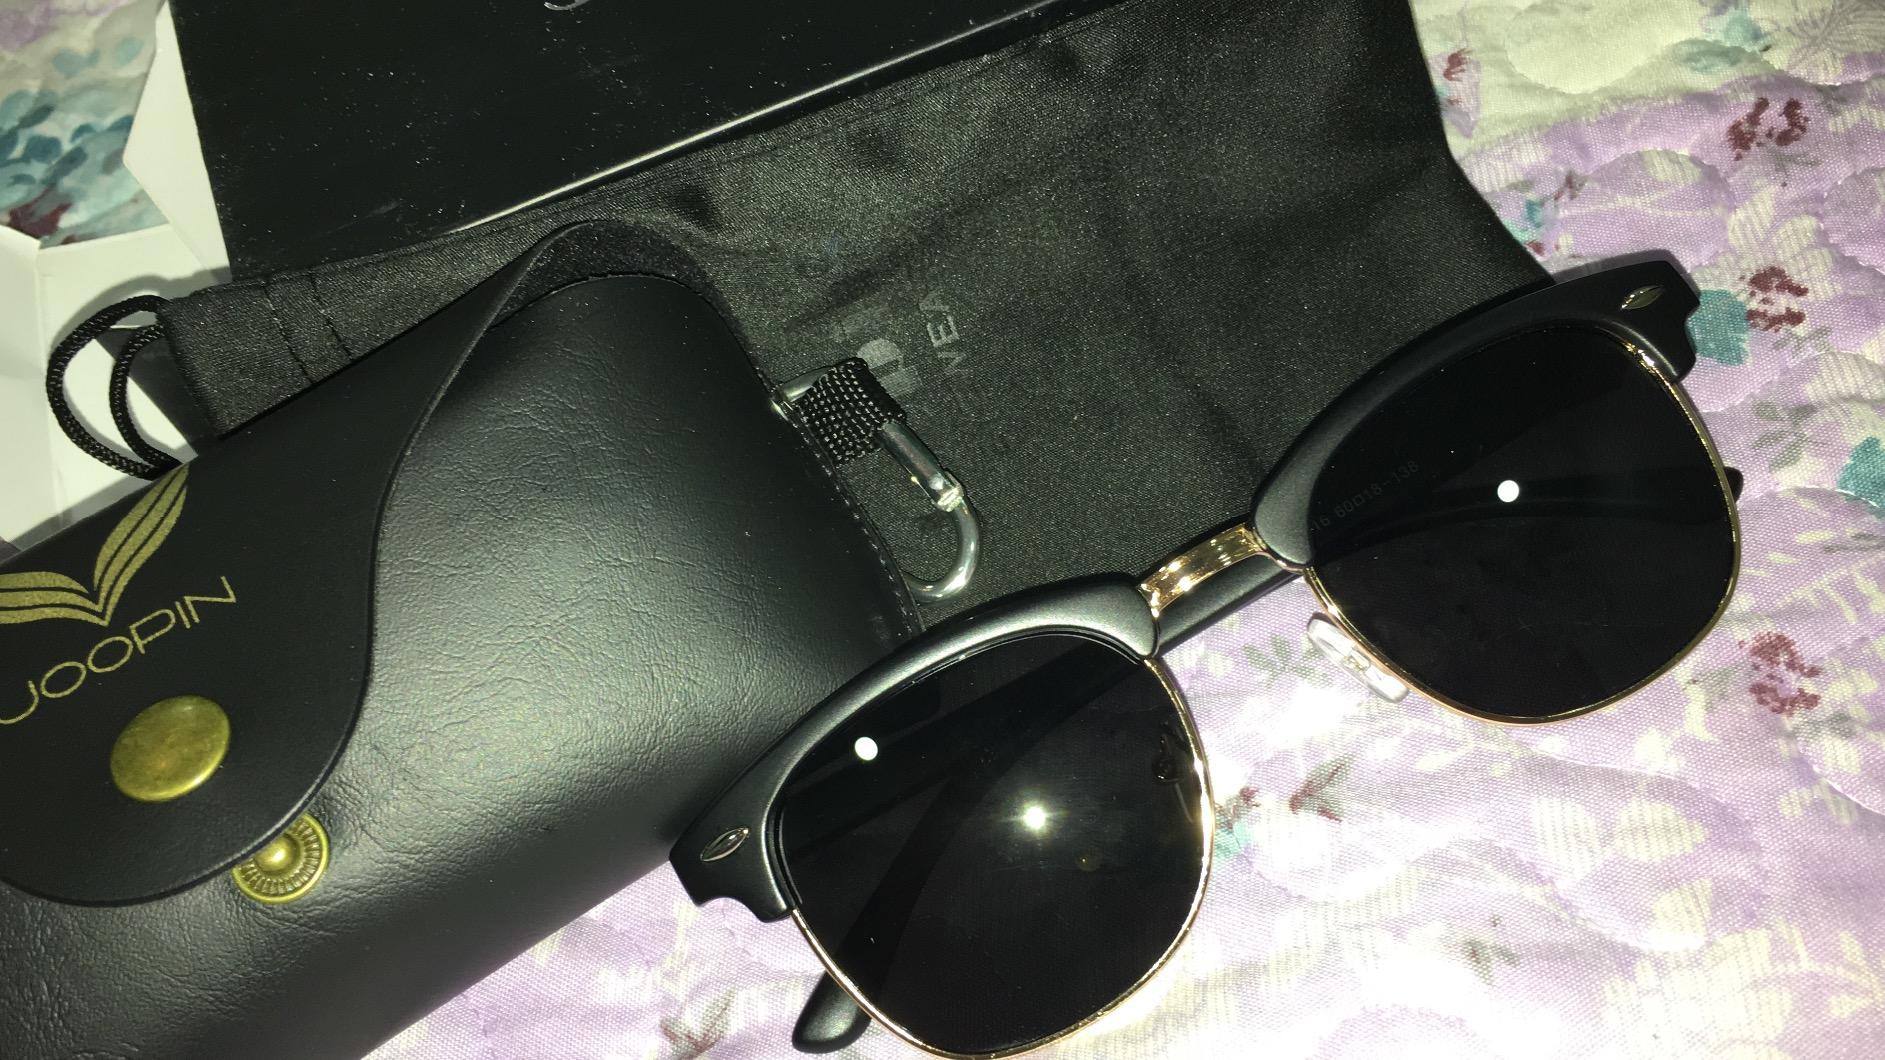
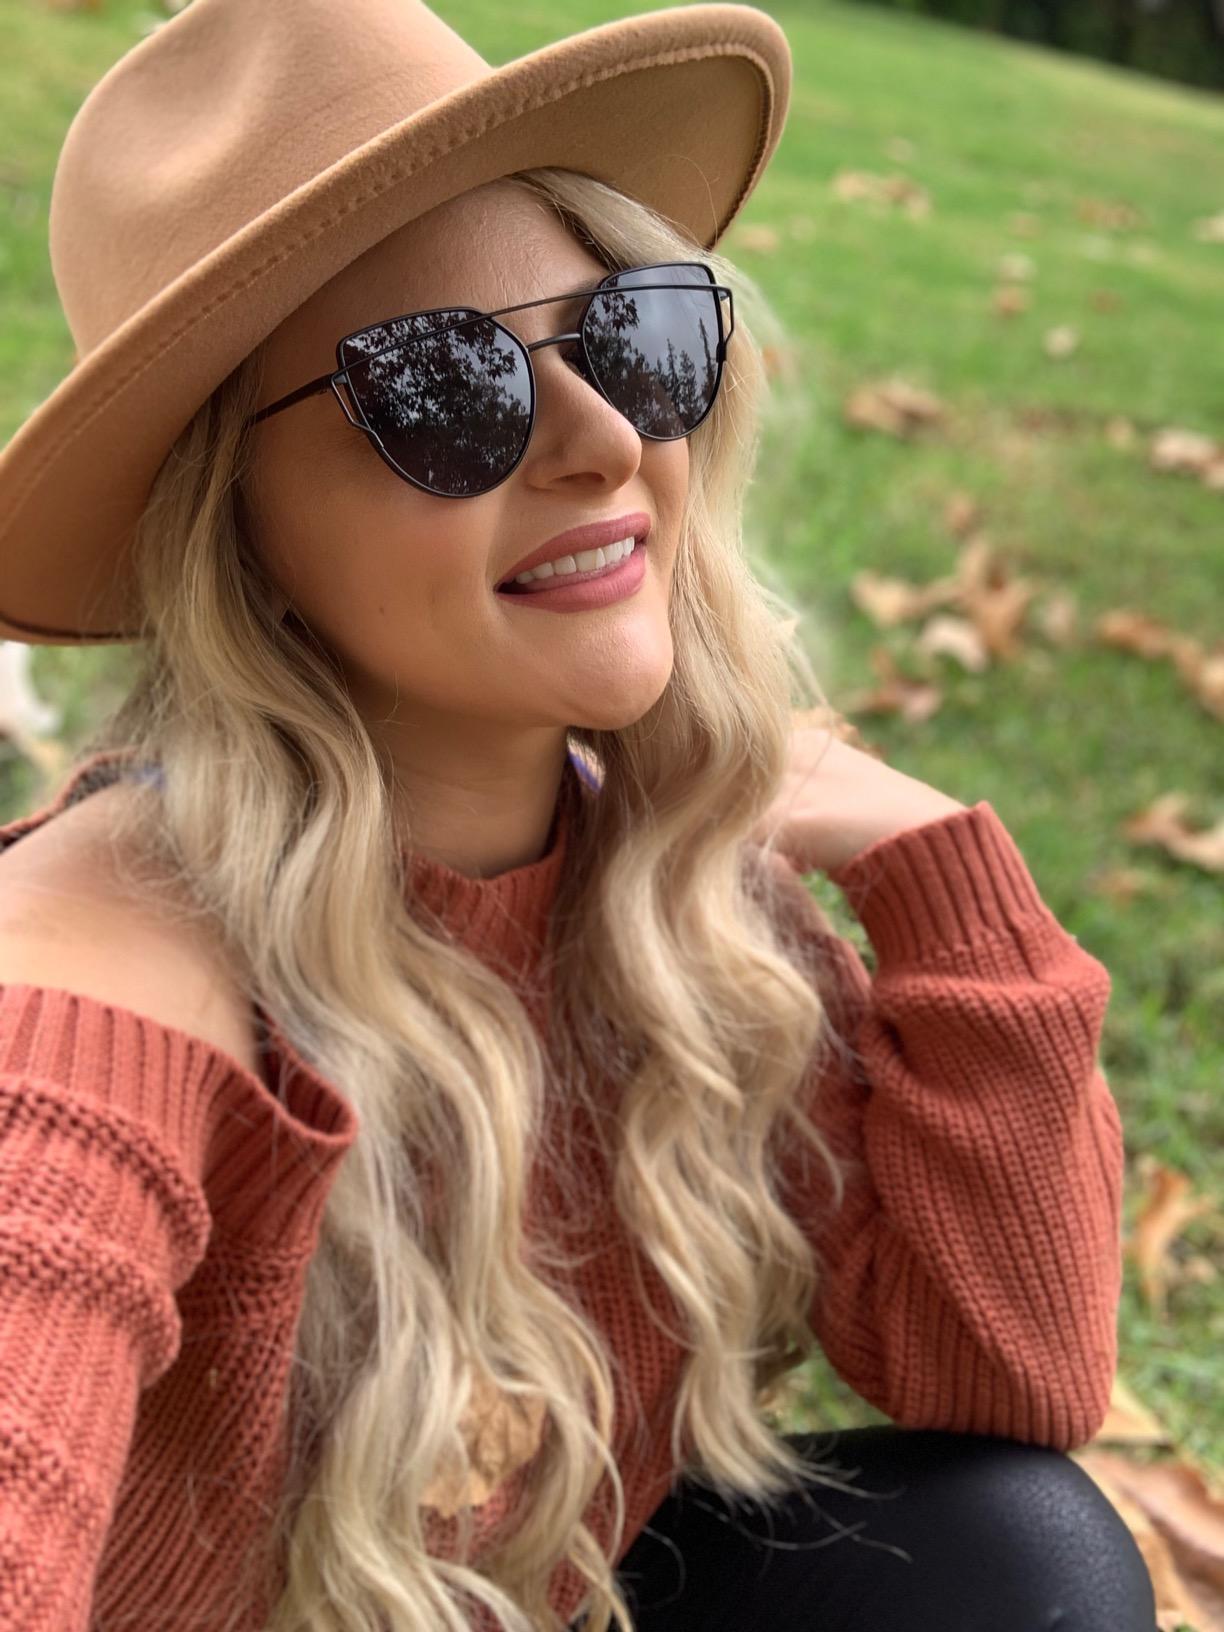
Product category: accessories_sunglasses
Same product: no